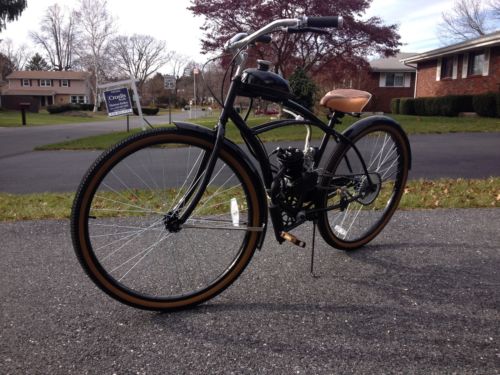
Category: bicycle